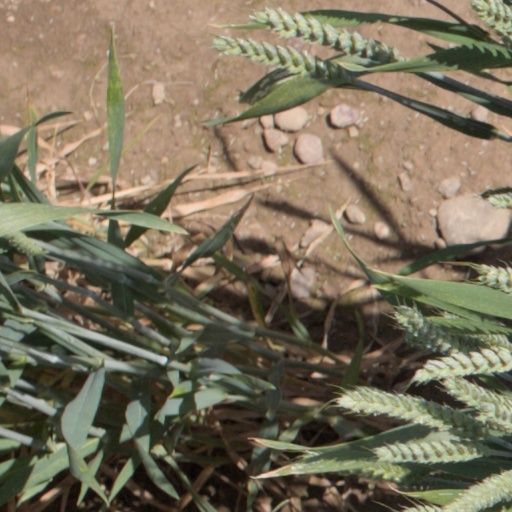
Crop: wheat